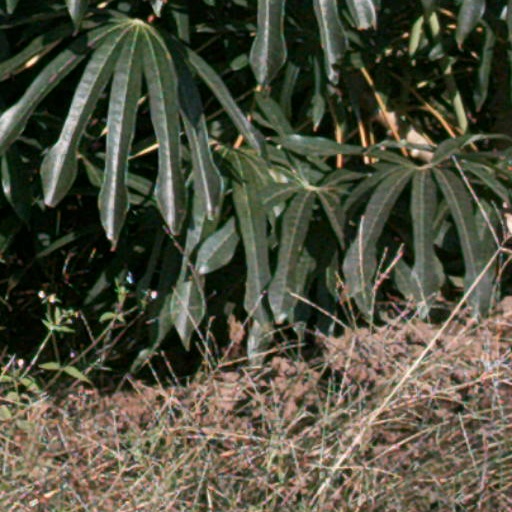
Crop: cassava